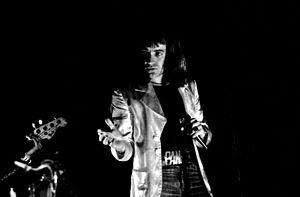
Udo Lindenberg est un chanteur allemand né le 17 mai 1946 à Gronau en Westphalie.